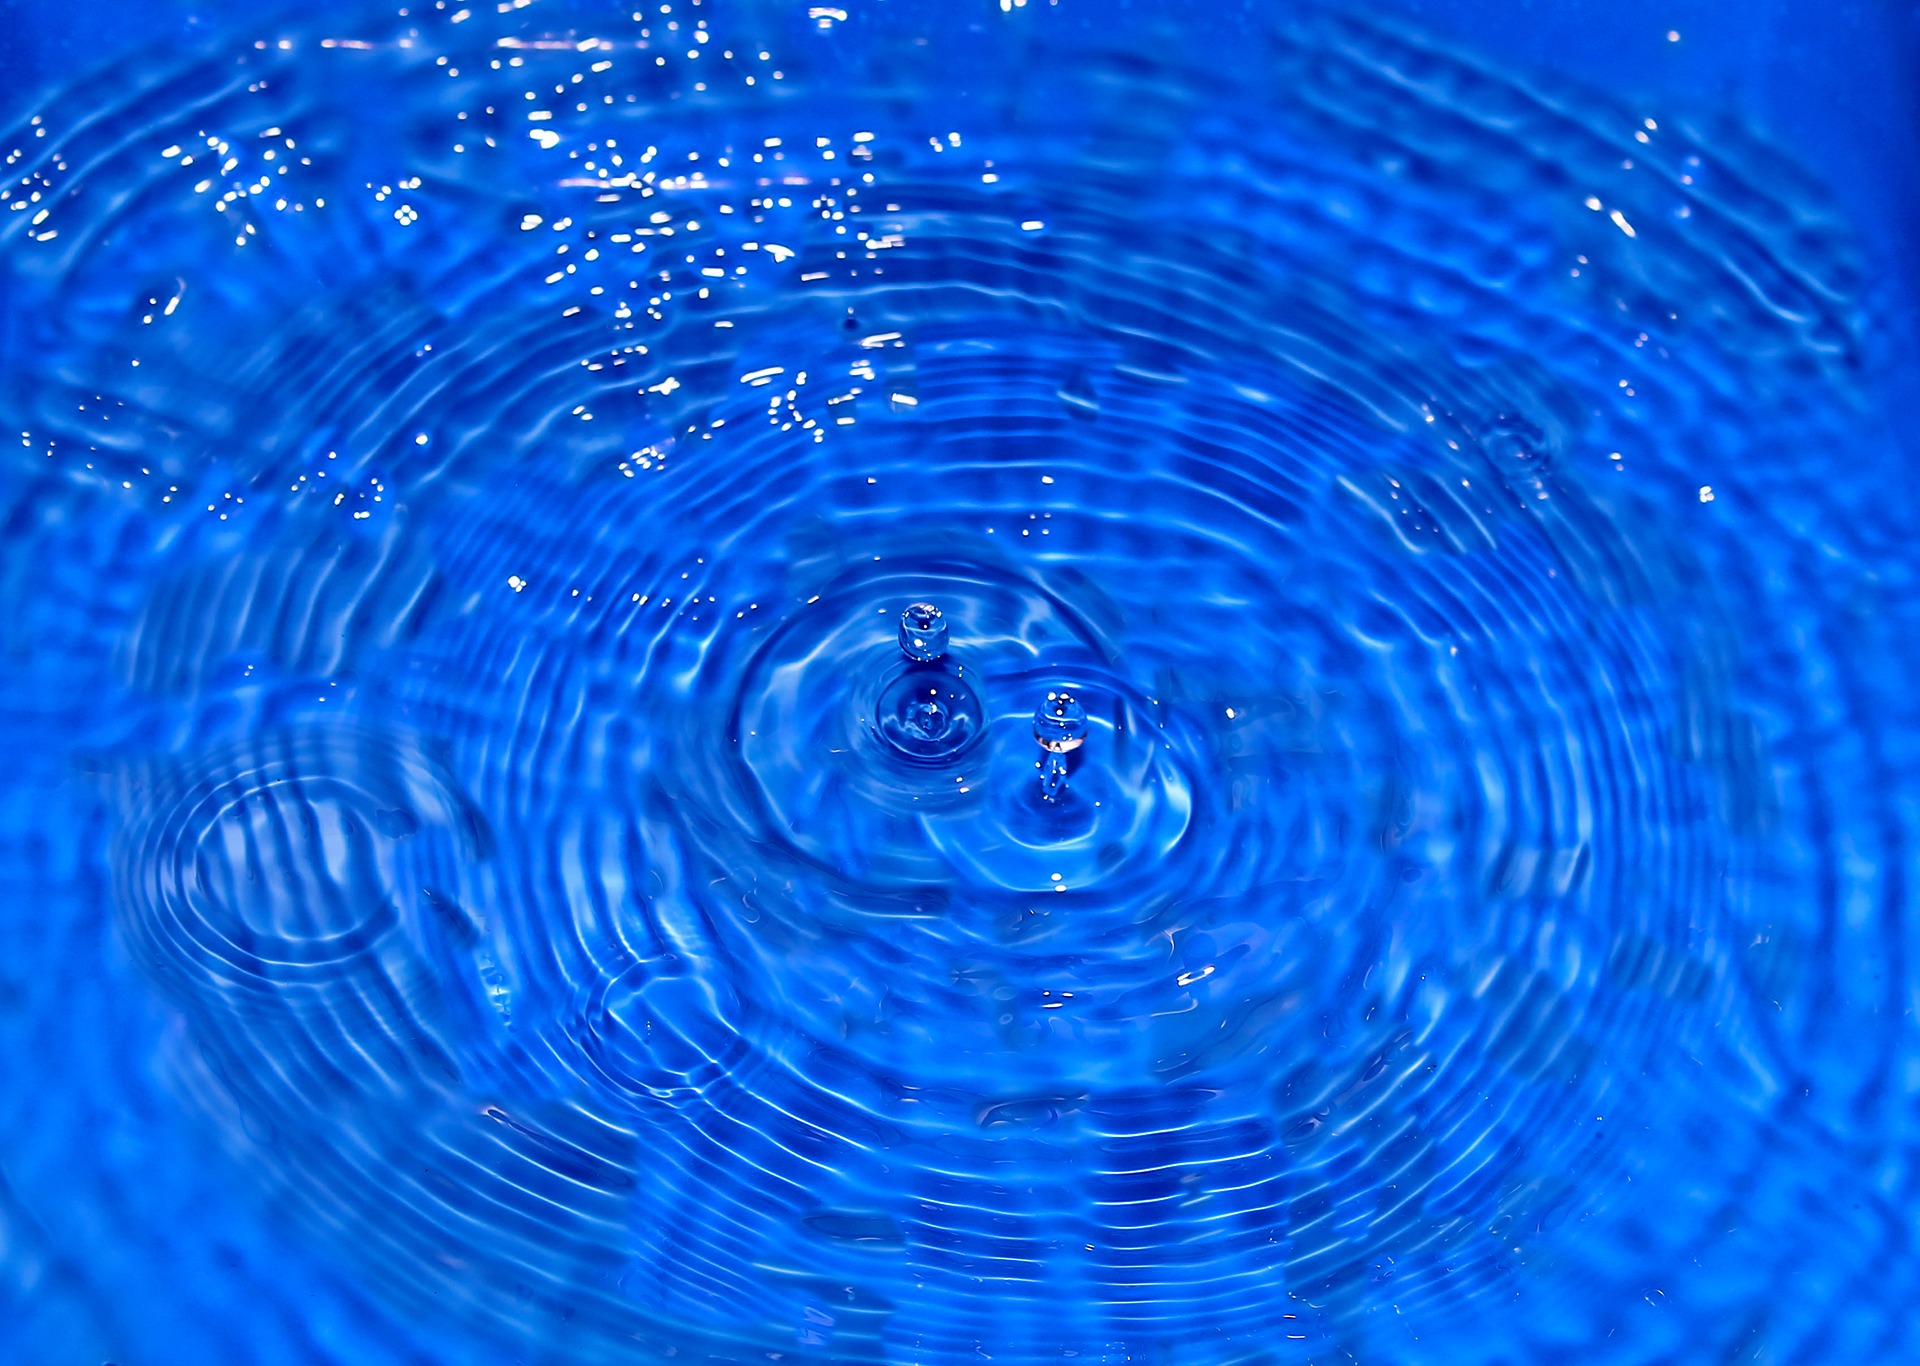
water, drop, dew, liquid, wave, flower, line, reflection, blue, drip, circle, concentric, drop of water, moisture, macro photography, about, vortex